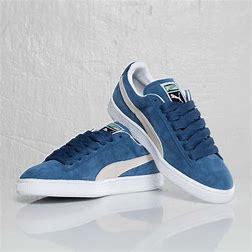
Brand: Puma
Model: Suede Classic